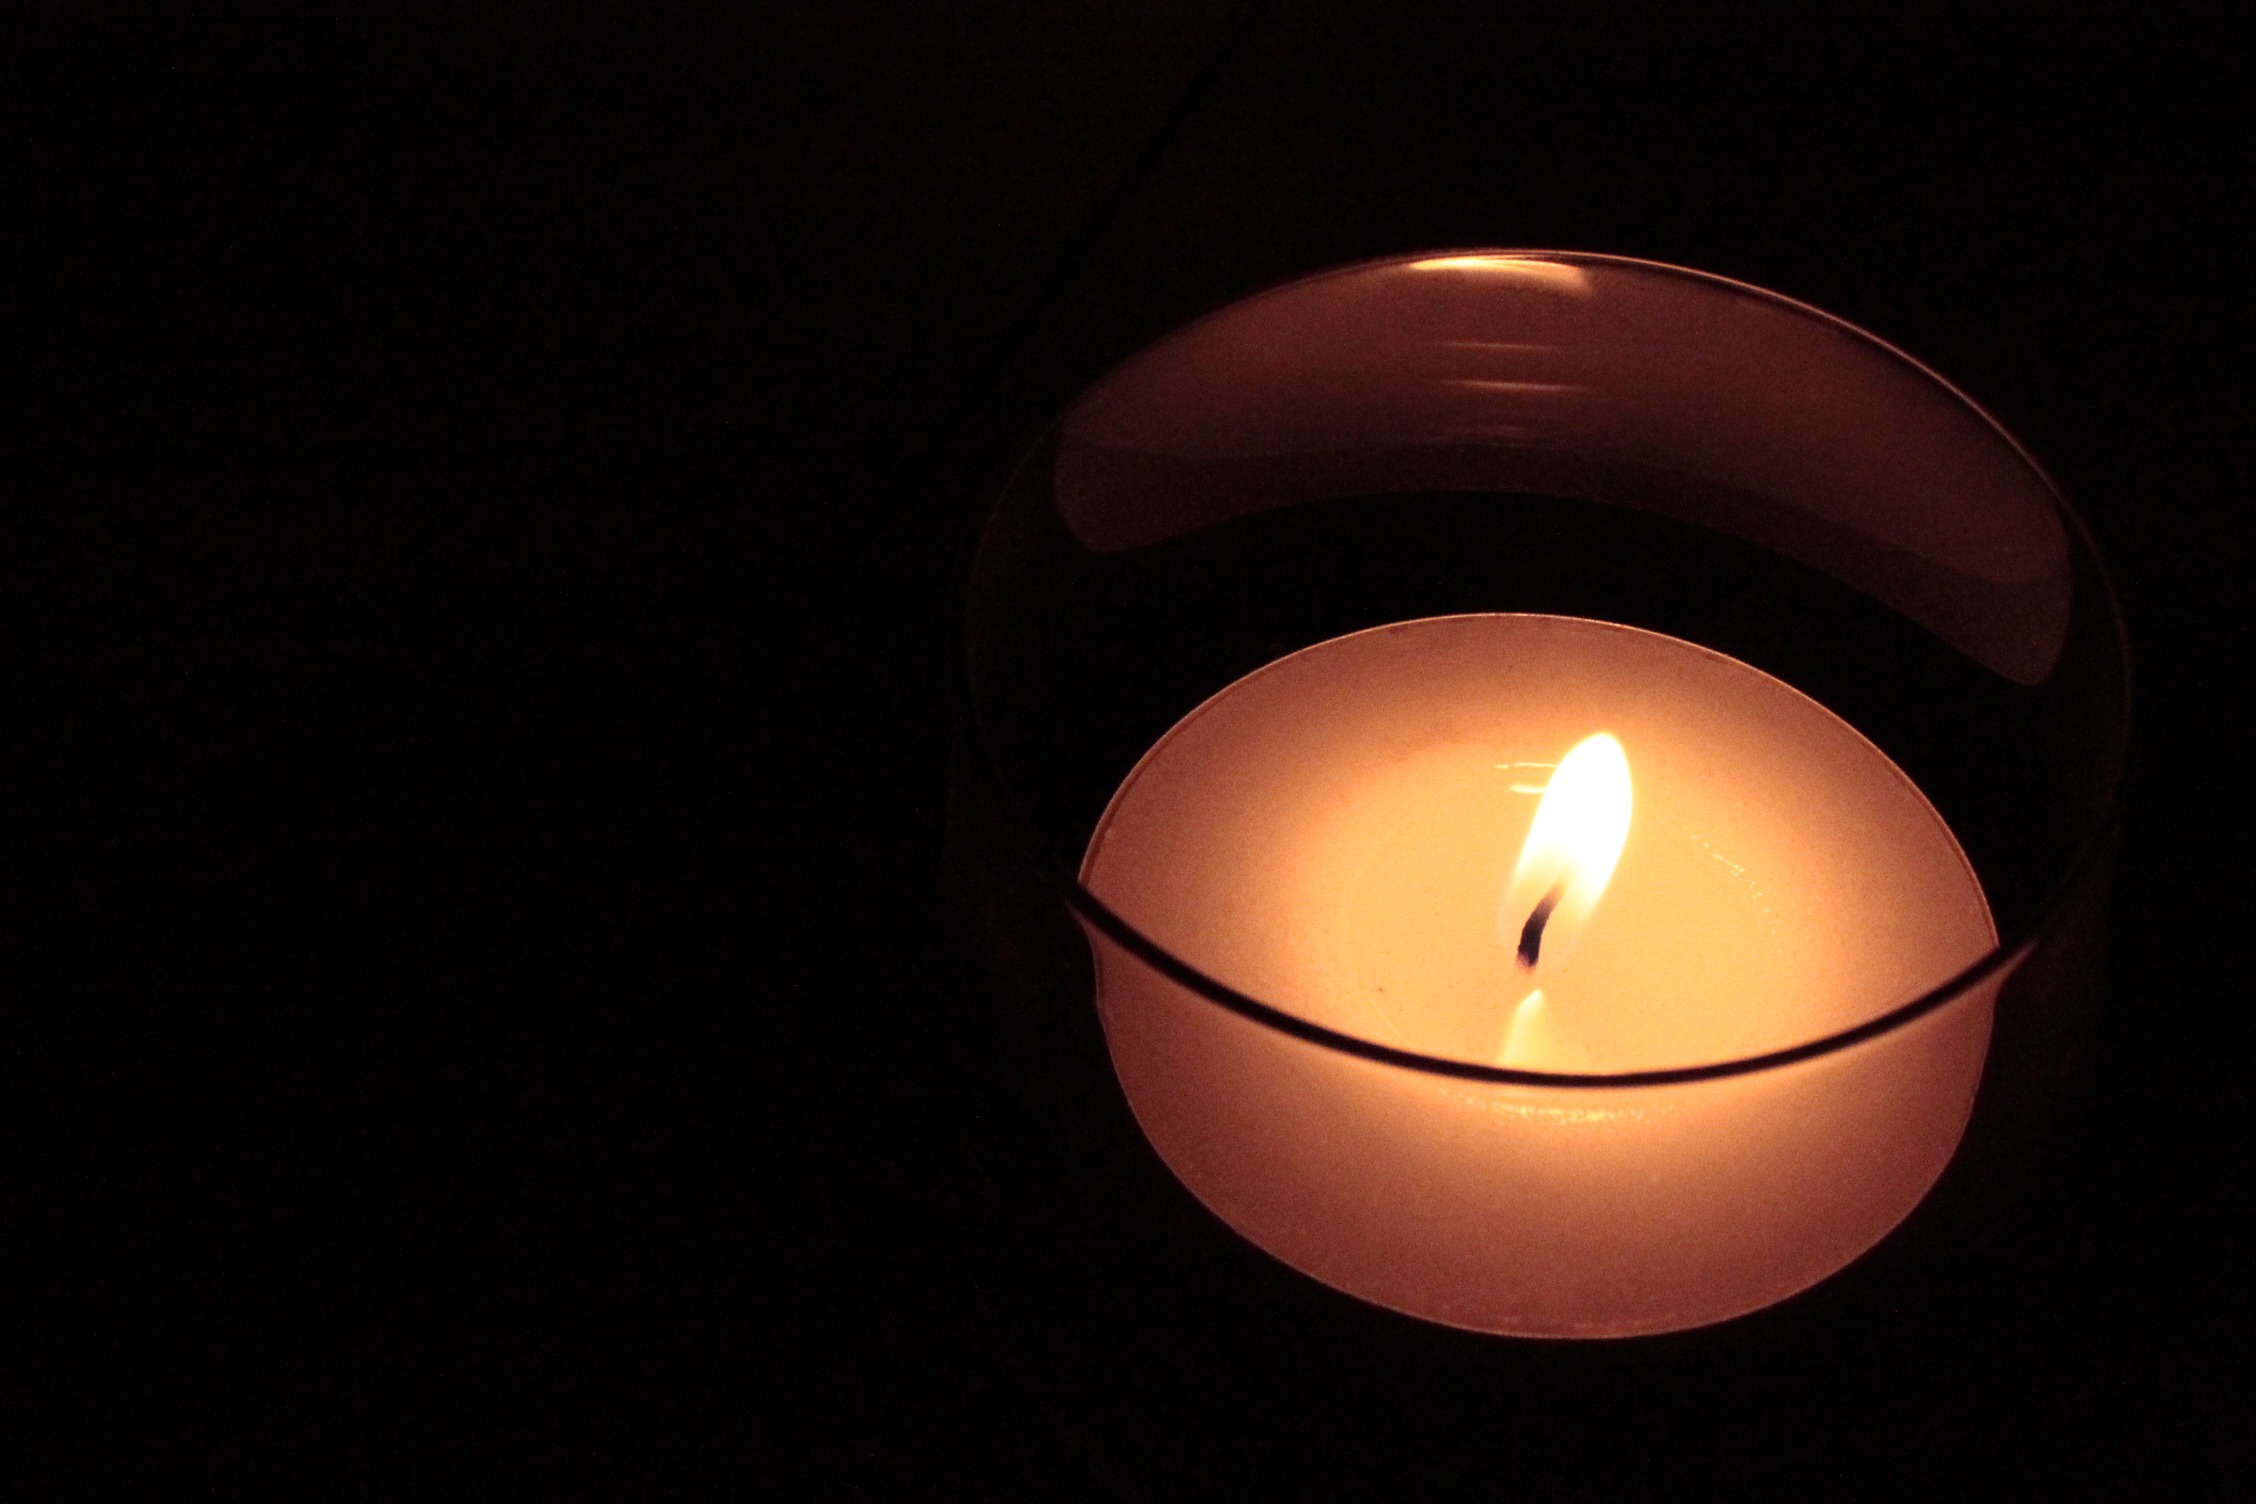
light, glass, atmosphere, flame, darkness, lamp, candle, lighting, circle, light fixture, sphere, shape, wax candle, tealight, incandescent light bulb